Wing Scout

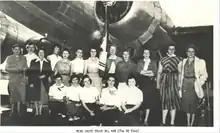
The San Diego Chapter 99s & Wing Scout Troop #489 in 1951 at the Del Mar, CA Airport

In 1959, Girl Scout Council in North San Mateo County was presented with an offer from United Airlines San Francisco Management Club President J. L. Burnside to start an aviation program for Senior Girl Scouts.